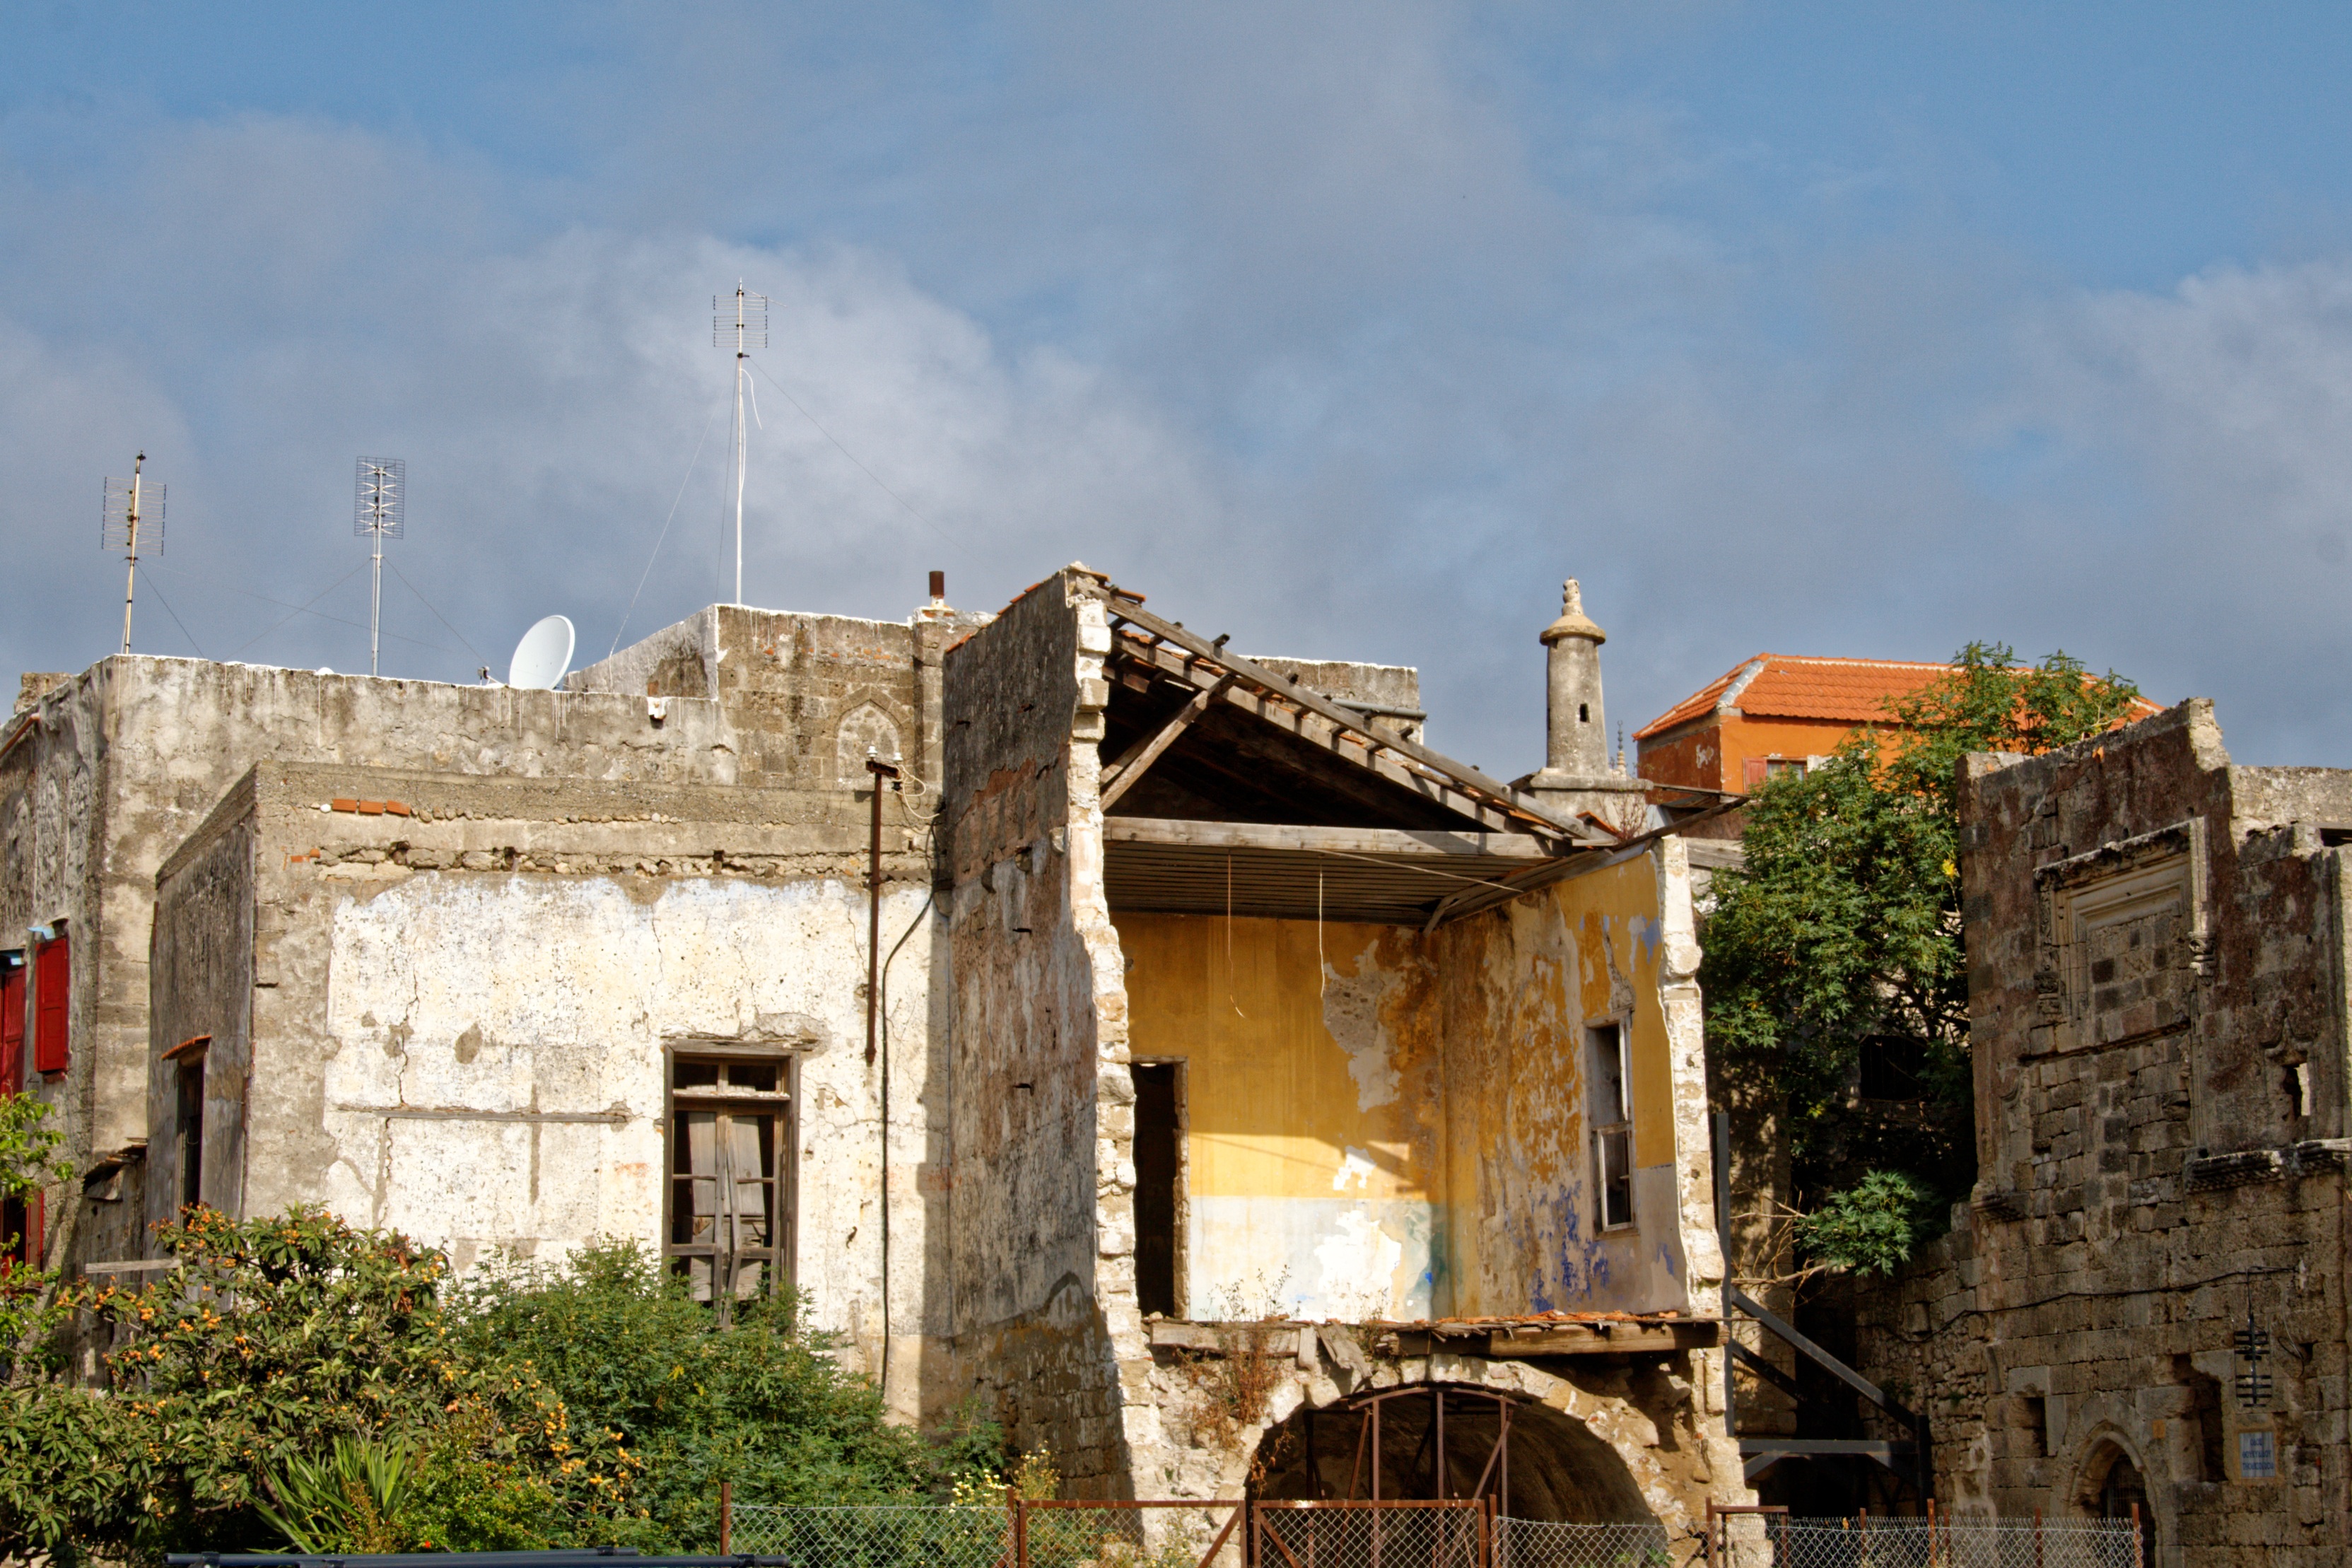
architecture, house, town, building, home, wall, village, facade, fortification, ruin, old house, ruins, greece, demolition, old houses, rural area, rhodes, ancient history, human settlement